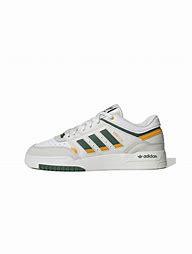
Brand: adidas
Model: Drop Step Skate